Jan Hus

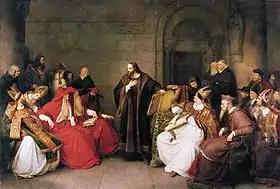
Jan Hus at the Council of Constance. 19th-century painting by Karl Friedrich Lessing

Hus denounced the moral failings of clergy, bishops, and even the papacy from his pulpit. Archbishop Zbyněk Zajíc tolerated this, and even appointed Hus a preacher at the clergy's biennial synod. On 24 June 1405, Pope Innocent VII directed the Archbishop to counter Wycliffe's teachings, especially the idea of impanation in the Eucharist. The archbishop complied by issuing a synod decree against Wycliffe, as well as forbidding any further attacks on the clergy.